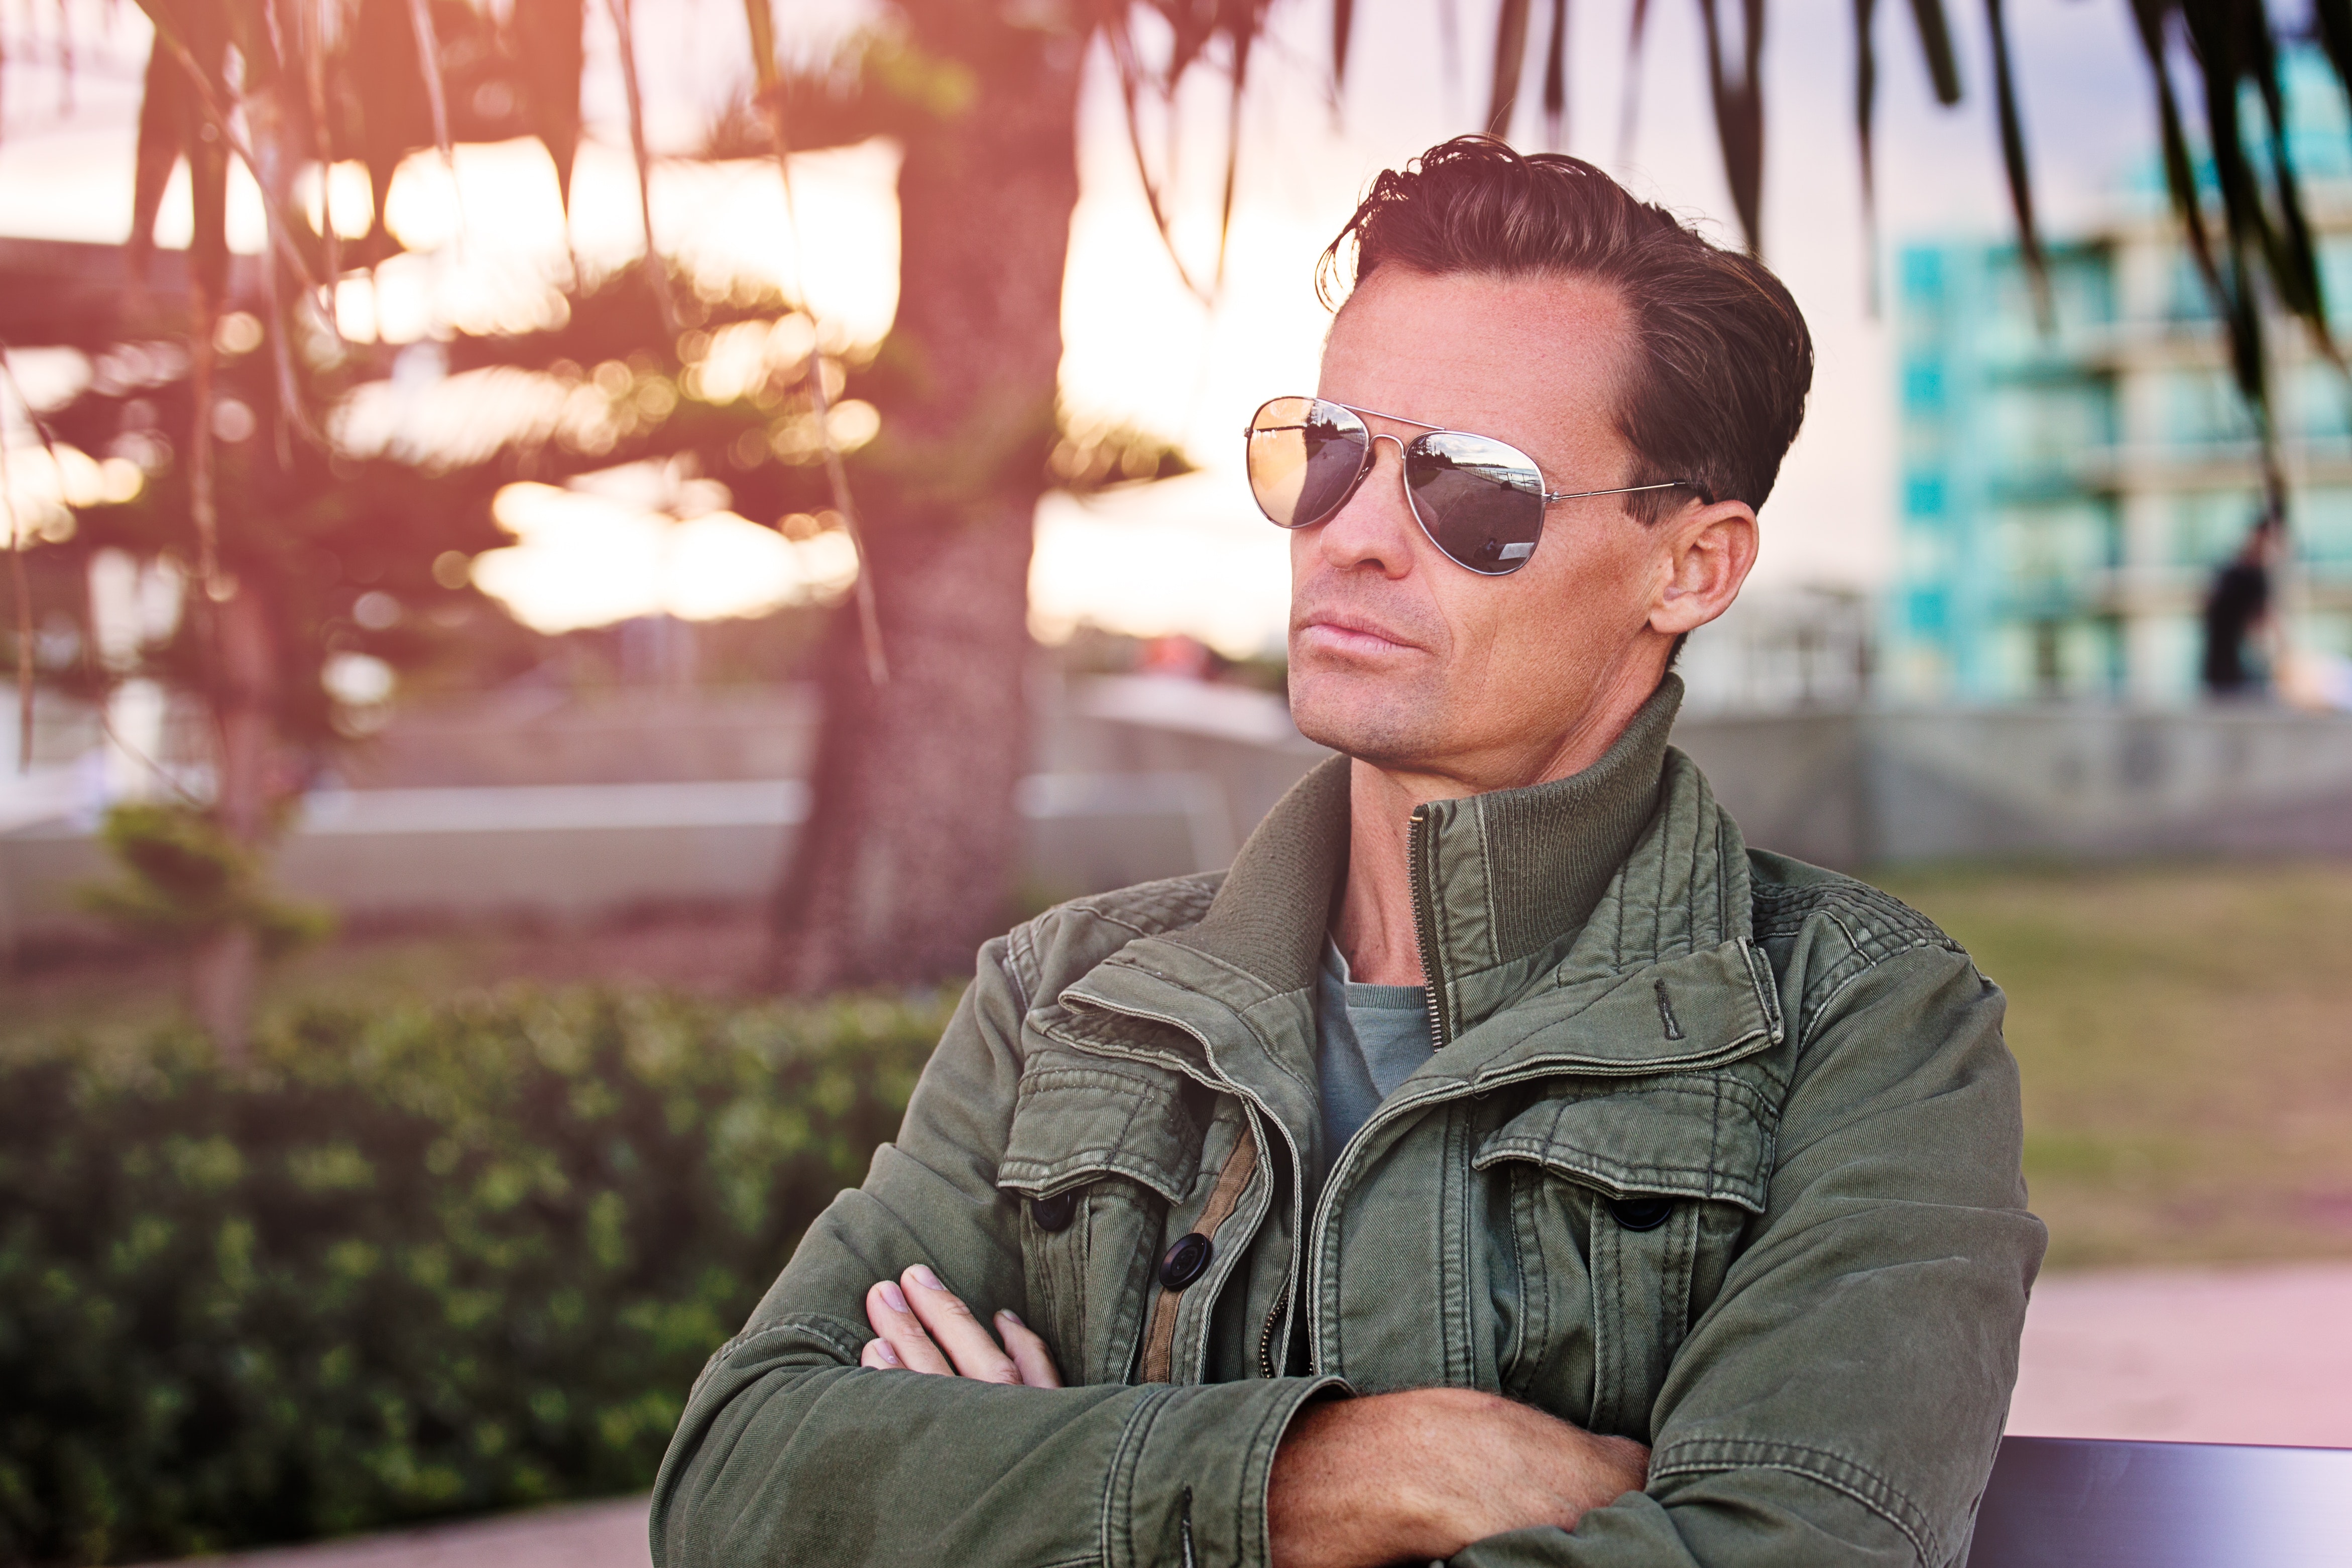
eyewear, sunglasses, soldier, military uniform, military, glasses, forehead, army, cool, vision care, uniform, military camouflage, photography, Non commissioned officer